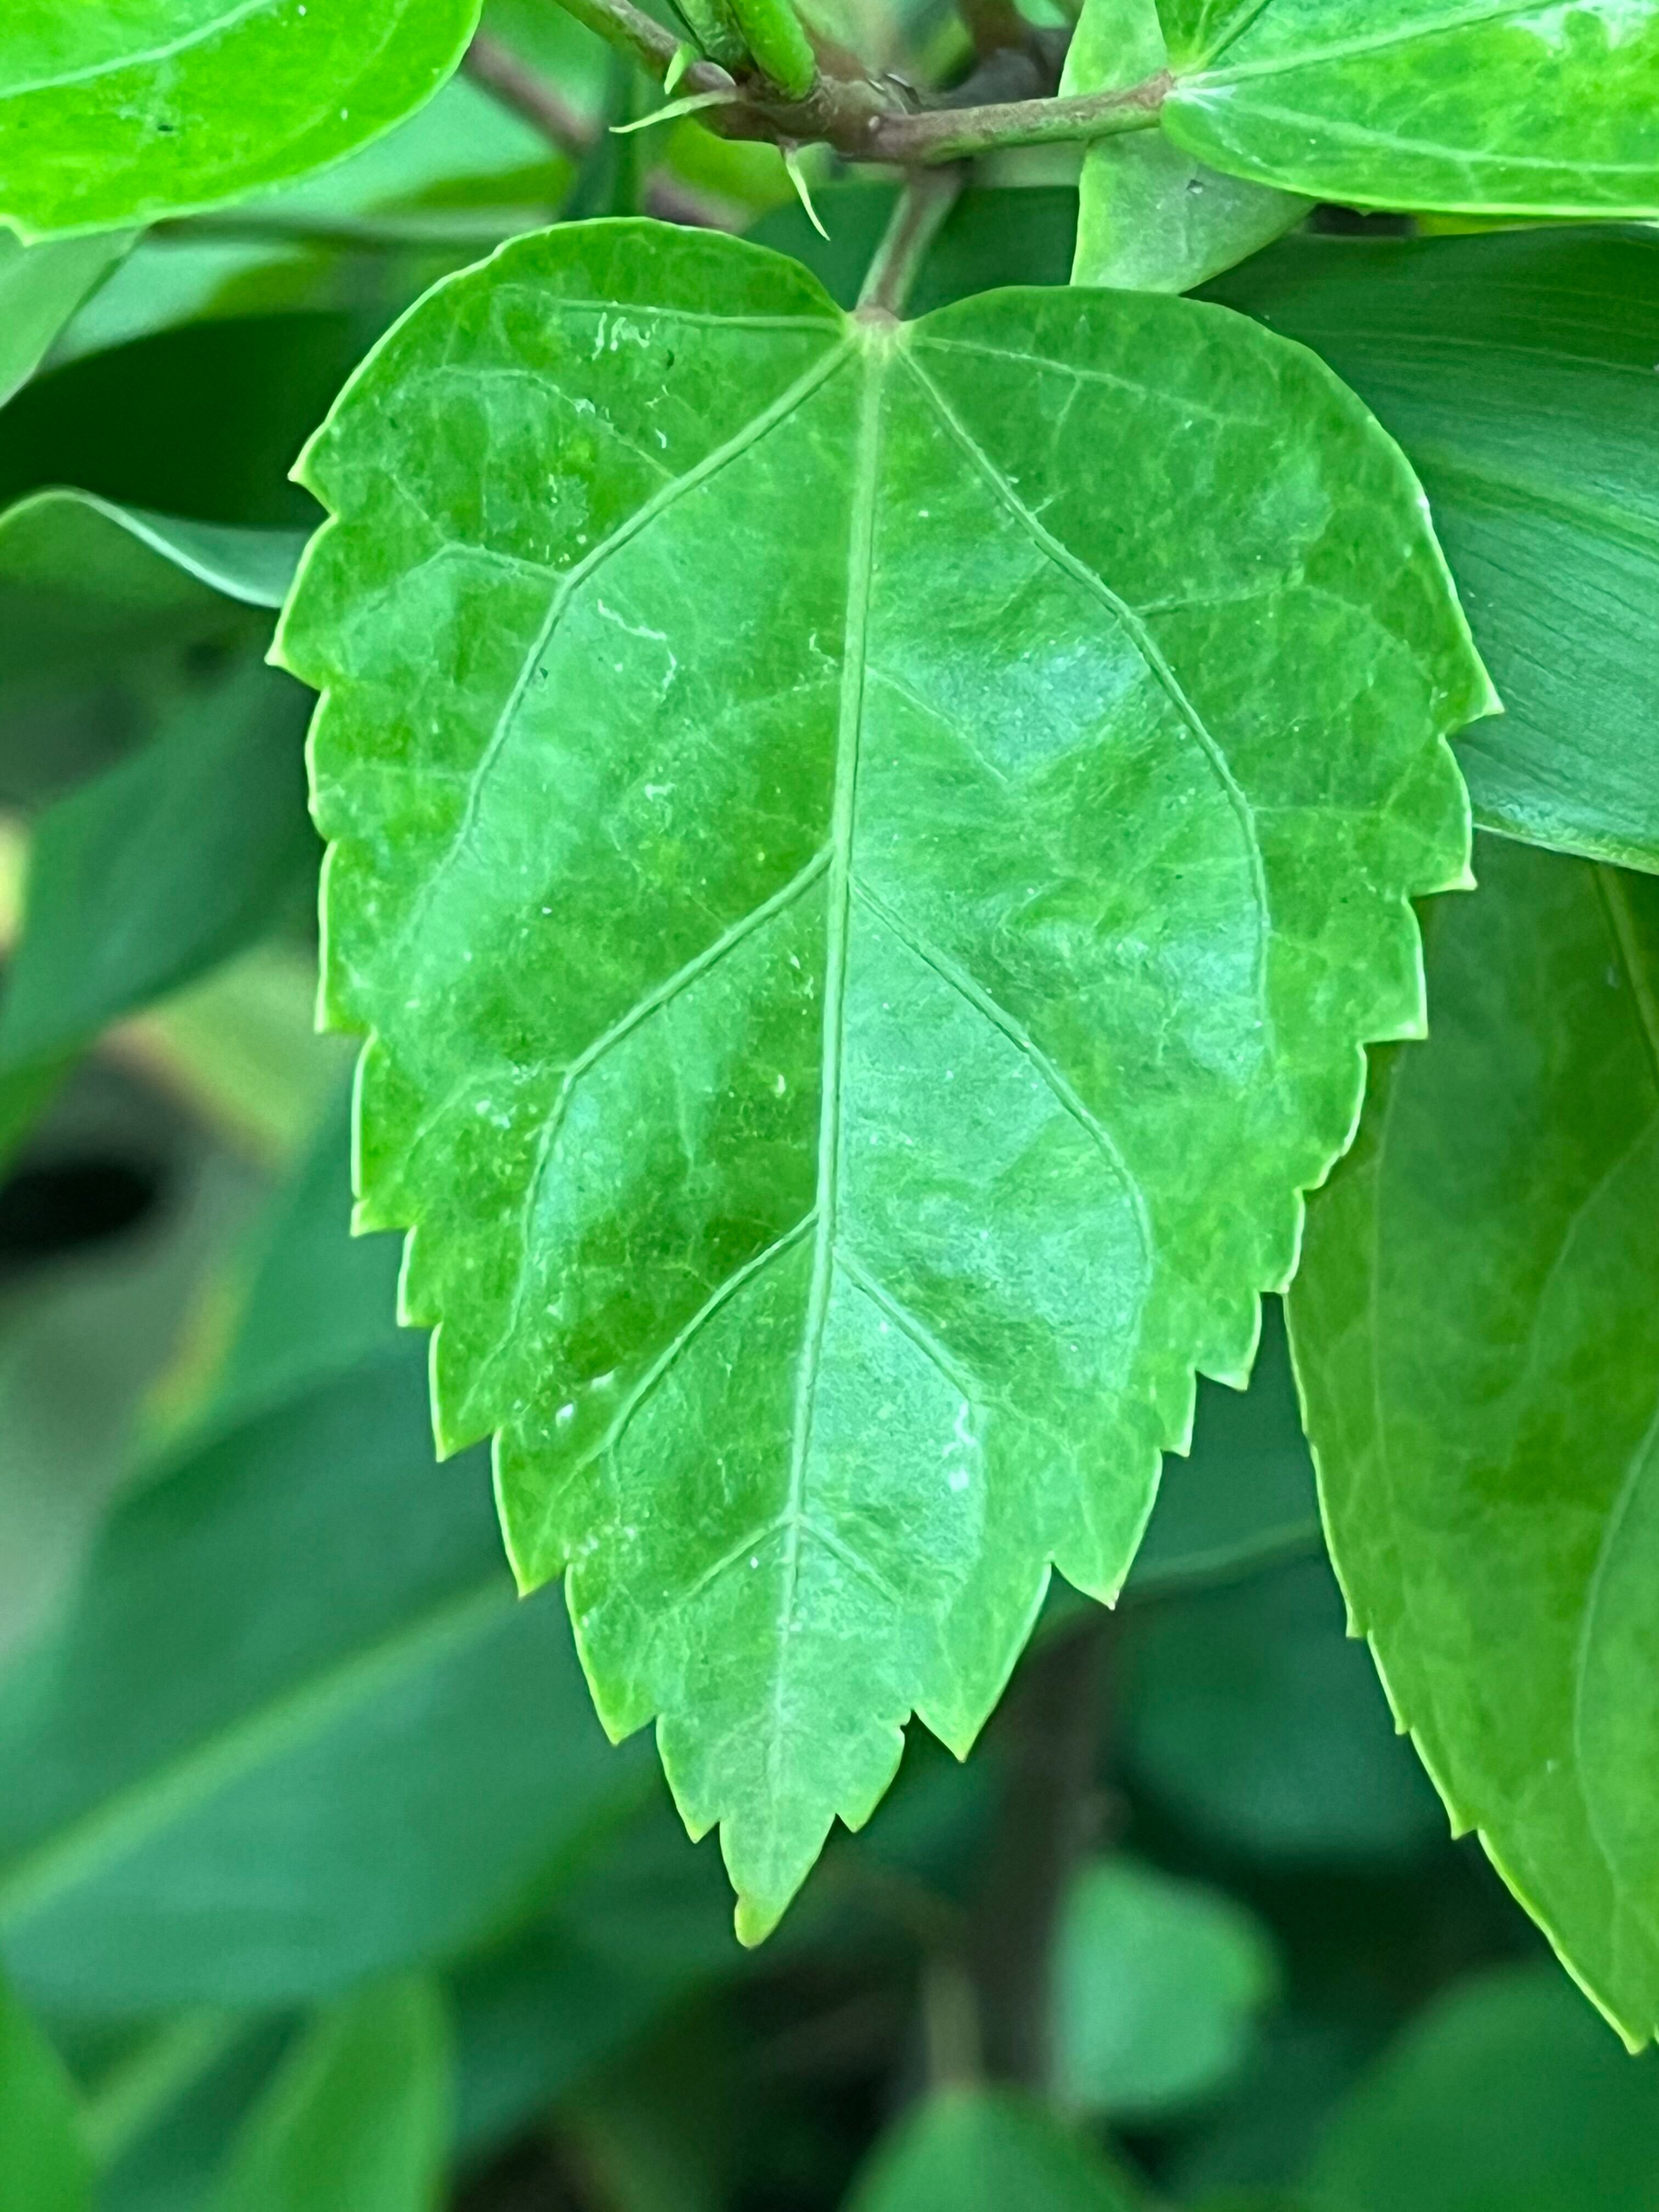
Plant species: hibiscus-rosa-sinensis